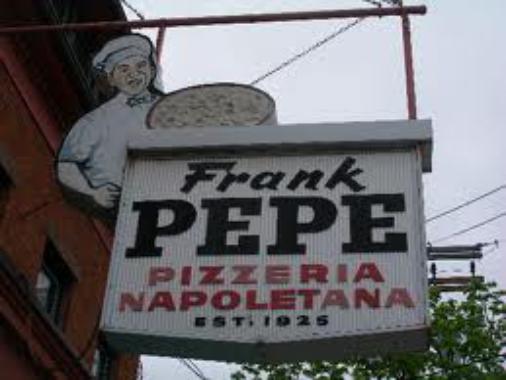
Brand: Frank Pepe Pizzeria Napoletana
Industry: Food